Pedro Zaragoza

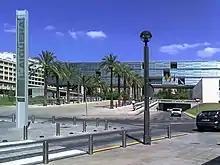
Benidorm Town Hall

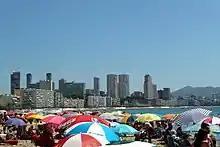
Skyline of Benidorm. Zaragoza is credited as the "father of modern Benidorm".

A lack of funds led Zaragoza to become a traveling salesman. He then became a porter at a rail station in Madrid. He soon became a miner of phosphate but advanced quickly to become manager of the mining company. He returned to Benidorm when his father died and became a bank manager at a branch there. He was soon promoted to a position in Madrid at the Spanish Confederation of Savings Banks, where he caught the attention of government officials.